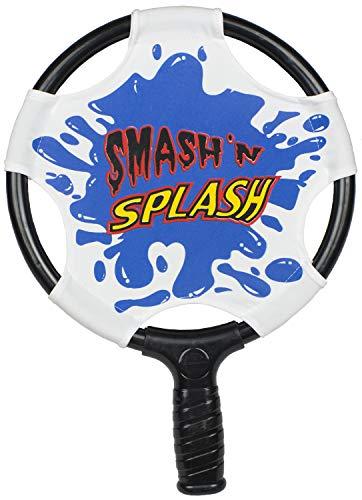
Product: Poolmaster Smash 'n' Splash Water Paddle Ball Swimming Pool Game
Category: Toys & Games | Novelty & Gag Toys
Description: Great for paddle-ball style play action in or out of the water.
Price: $13.09
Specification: ProductDimensions:12x9x2inches|ItemWeight:12.8ounces|ShippingWeight:13.6ounces(Viewshippingratesandpolicies)|DomesticShipping:ItemcanbeshippedwithinU.S.|InternationalShipping:ThisitemcanbeshippedtoselectcountriesoutsideoftheU.S.LearnMore|ASIN:B001SASFEO|Californiaresidents:ClickhereforProposition65warning|Itemmodelnumber:72717|Manufacturerrecommendedage:8yearsandup